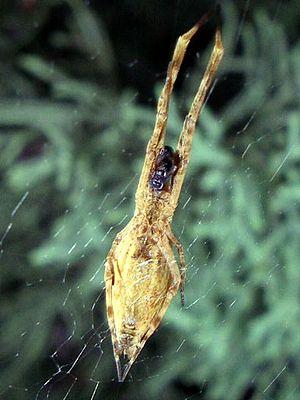
Uloborus walckenaerius est une espèce d'araignées aranéomorphes de la famille des Uloboridae.